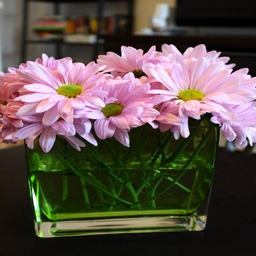
an image of a flower set in a vase with water
a close up of a clear vase with flowers inside
Fresh daisies in a rectangular, green, glass vase
The bouquet of  pink daisies are arranged in a transparent vase.
The vase is filled with multiple pink flowers.